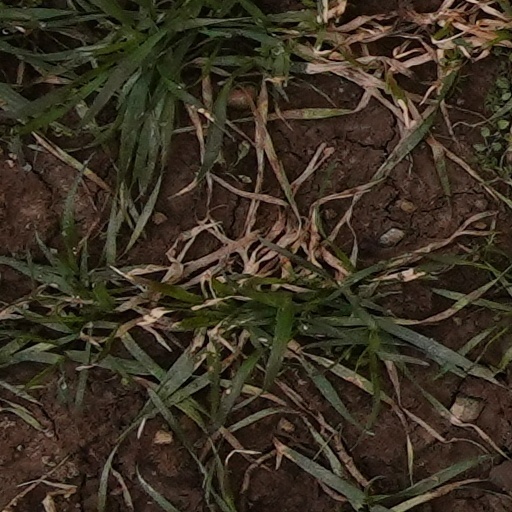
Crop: wheat